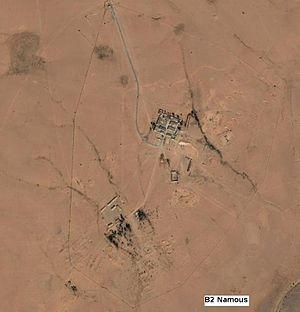
B2-Namous est une ancienne base militaire secrète de l'armée française située dans le Sahara et qui a été utilisée du temps de l'Algérie française, mais également du temps de la République algérienne. B2-Namous est la dernière base militaire, connue, à avoir été utilisée par la France après l'indépendance de l'Algérie. La présence de cette base a été publiquement divulguée en 1997, soit vingt ans après la fin du premier bail renouvelable accordé à la France par les accords d'Évian de 1962.
La période dite de l’Algérie française, ou de l’Algérie coloniale, va, dans l'histoire de l'Algérie, de 1830, avec la prise d'Alger, à 1962, avec l'indépendance du pays. Cette période est parfois aussi désignée, dans son ensemble, comme celle de la colonisation, de la présence ou de l'occupation française de l'Algérie.